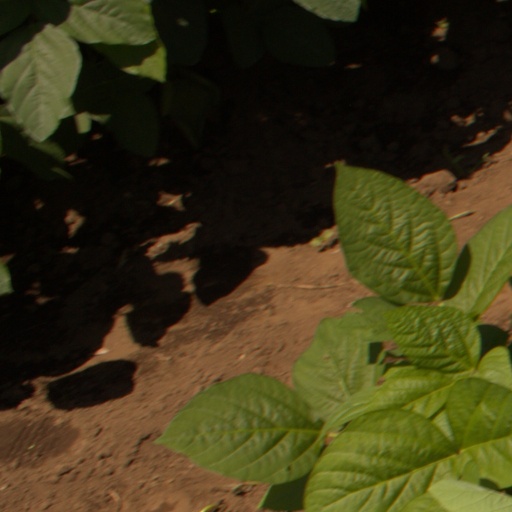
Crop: soybean